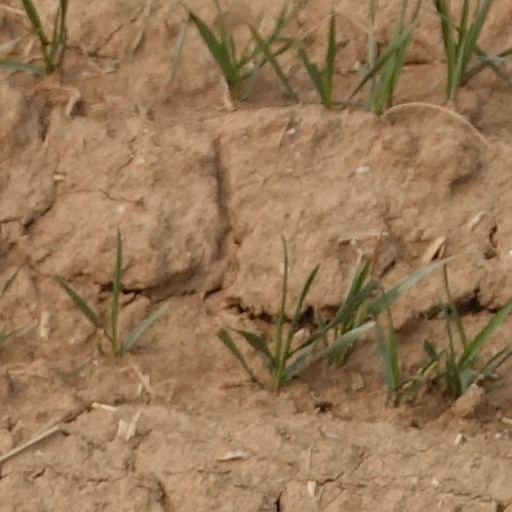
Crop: wheat